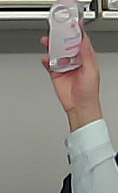
Product: johnson_baby